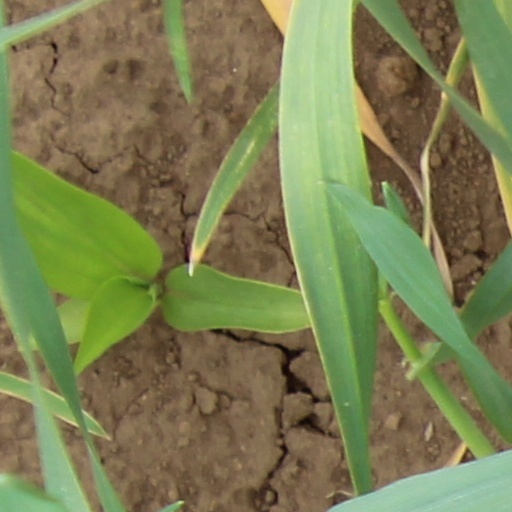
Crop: wheat